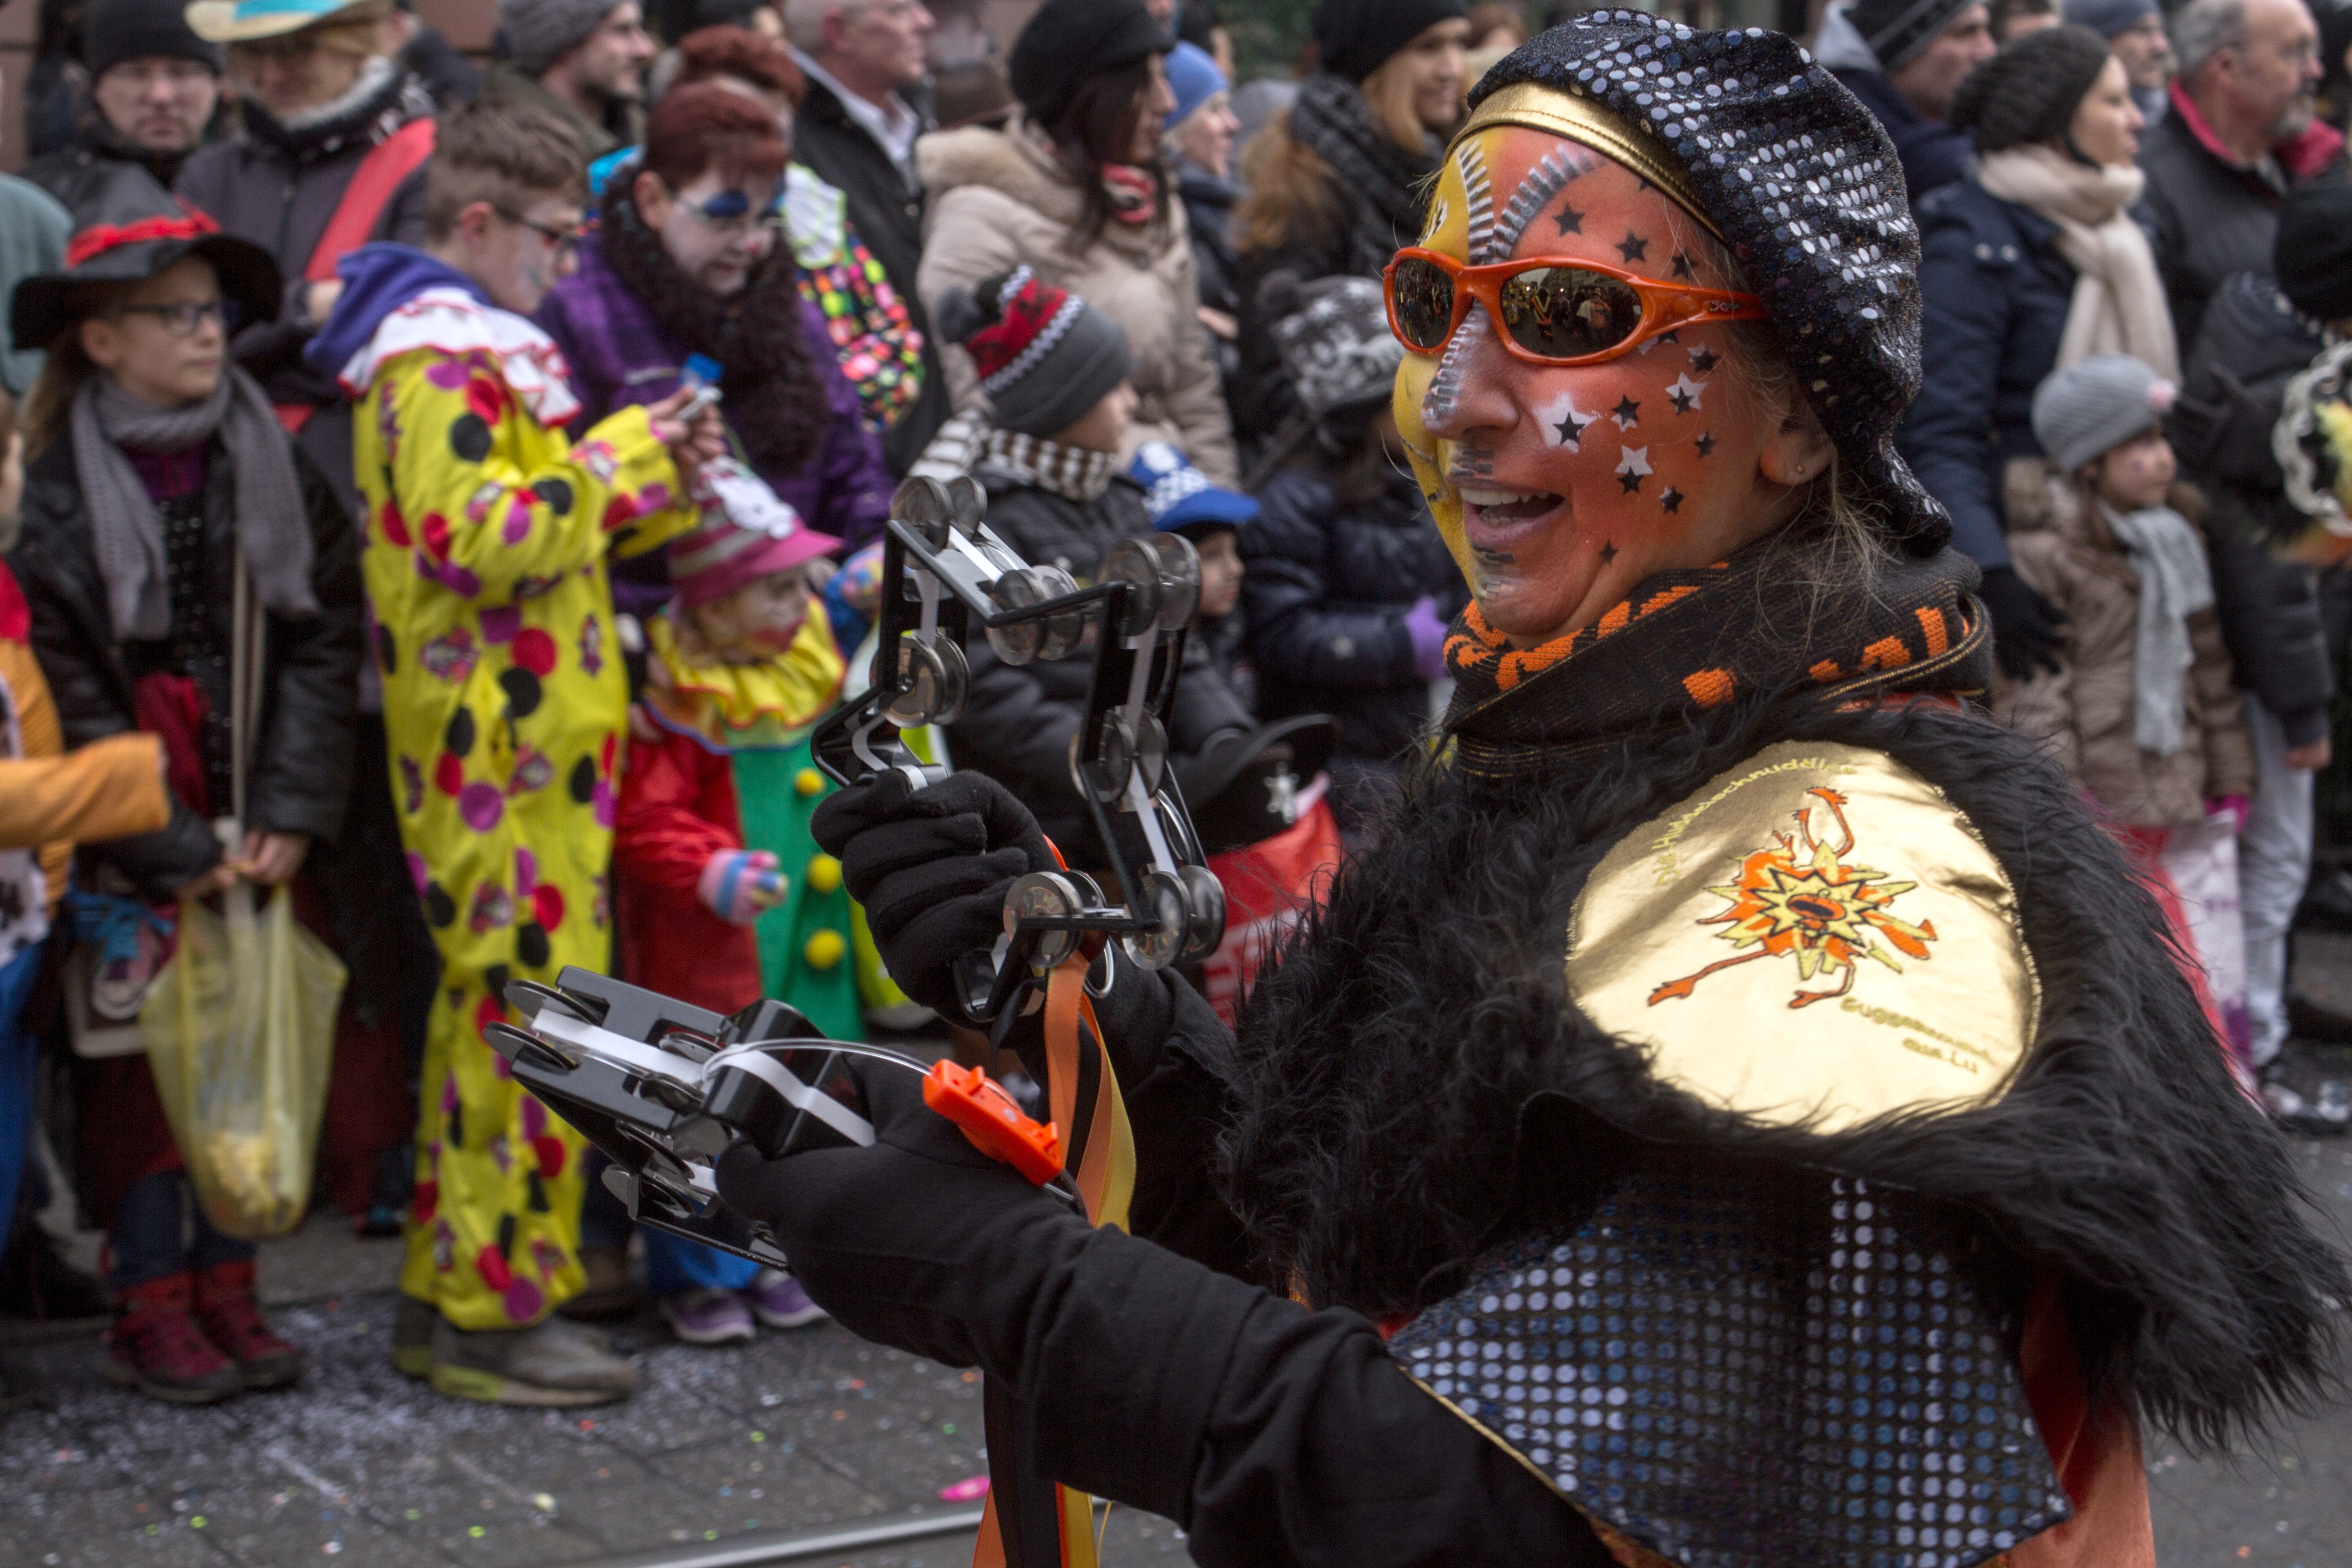
carnival, festival, move, event, street carnival